Holywood, County Down

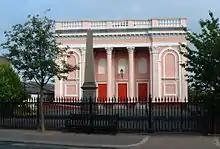
First Presbyterian Non-Subscribing Church, Holywood

The Old Priory ruins lie at the bottom of the High Street. The tower dates from 1800, but the oldest ruins date from the early 13th century. The Priory graveyard is the resting place for many distinguished citizens including the educational reformer, Robert Sullivan, and the Praeger family. Sullivan Upper Grammar School is named after Robert Sullivan. Robert Lloyd Praeger (1865–1953) was an internationally renowned botanist and his sister, Rosamond Praeger (1867–1954), gained fame as a sculptor and writer.